Ron Fragale

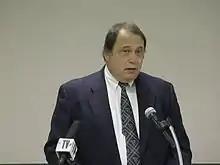
Fragale in 2008

Ronald A. Fragale (August 3, 1950 – August 7, 2024) was an American politician who was a Democratic member of the West Virginia House of Delegates, representing the 41st District from 2000 to 2014. He served as Speaker Pro Tempore. He earlier served as a Delegate from 1990 through 1998.